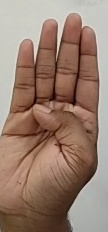
ASL sign: B